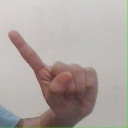
अक्षर: ए